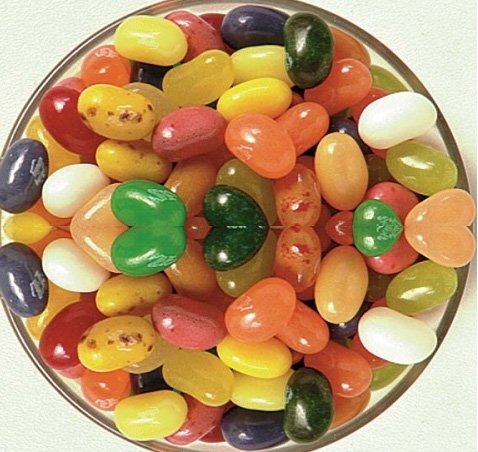
Item Name: Jelly Belly Tropical Mix Jelly Beans - 10 Pounds of Loose Bulk Jelly Beans - Genuine, Official, Straight from the Source
Bullet Point 1: This is a ten pound (10 lb) box of fresh-from-the-factory Tropical goodness!
Bullet Point 2: Flavored with REAL fruit juices for sweet, juicy, fruity true-to-life flavors
Bullet Point 3: Peanut-free, OU Kosher, Fat-free, Gluten-free and Dairy-free, with only four (4) calories per bean. NOTE: 10 pounds of Jelly Belly Jelly Beans packed loose in a food-grade box with protective liners
Bullet Point 4: Have a question? Contact us first! We're always happy to help.
Product Description: 10 lbs of Tropical Mix Jelly Belly jelly beans, bulk packaged. Perfect for any event - weddings, graduation parties, birthday parties, retirement parties or "Tropical Thursdays"! Flavored with real fruit juices for recognizable, true-to-life flavors.<br><br> Flavors: <br><br> - Berry Blue<br> - Cantaloupe<br> - Coconut<br> - Crushed Pineapple<br> - Green Apple<br> - Island Punch<br> - Kiwi<br> - Lemon Lime<br> - Mango<br> - Peach<br> - Pina Colada<br> - Strawberry Daiquiri<br> - Sunkist&reg; Lemon<br> - Sunkist&reg; Pink Grapefruit<br> - Sunkist&reg; Tangerine<br> - Top Banana <br><br> Approximately 400 beans per pound. Color as represented is as accurate as possible, depending on your video and/or monitor settings.All Jelly Belly jelly beans are OU Kosher. Gluten free, peanut free, dairy free, fat free and vegetarian friendly.<br><br>NOTE: Your 10-lb. case is shipped in a sterile food-grade box to maintain the quality of the Jelly Belly jelly beans inside. The case does not use a plastic liner or bag as doing so, at this volume, may cause the jelly beans to become sticky and clump together. If you’re not using all your delicious candy at once (we know it’s hard, but please remember moderation), we recommend storing Jelly Belly jelly beans in this food-grade box at room temperature away from sunlight to preserve quality all the way to the “Best By” date.
Value: 160.0
Unit: Ounce

Price: 89.99